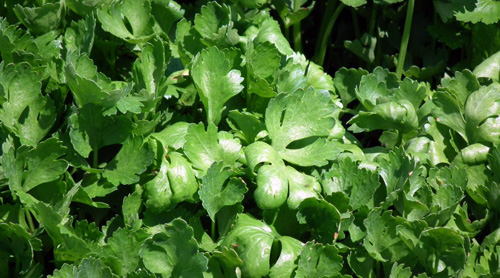
Plant: Celery
Disease: celery anthracnose